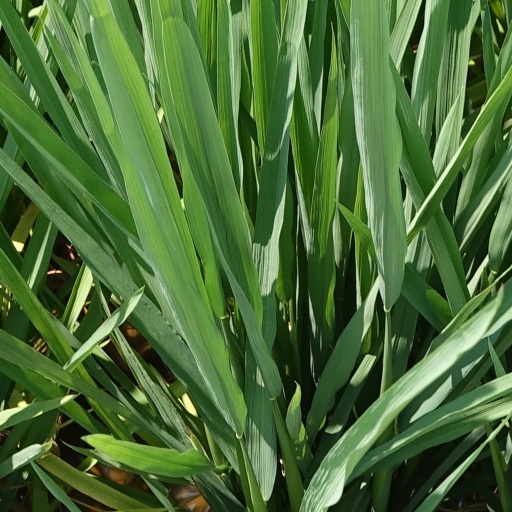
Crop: rice